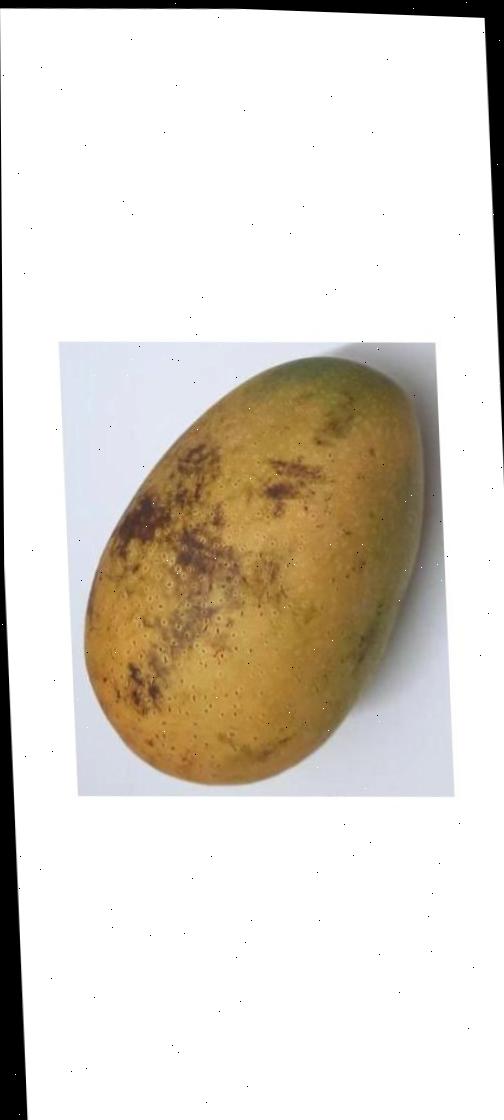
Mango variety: Ashshina Classic